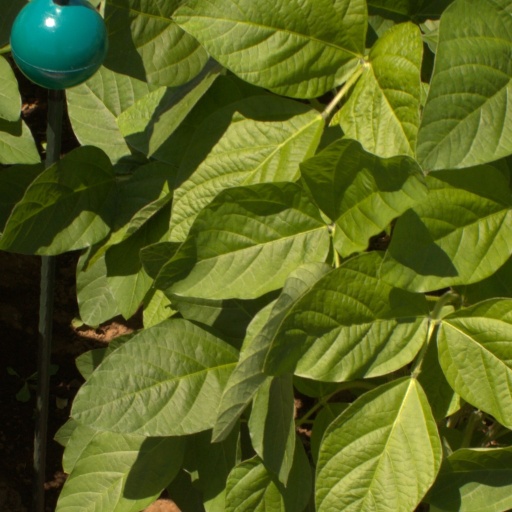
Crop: soybean